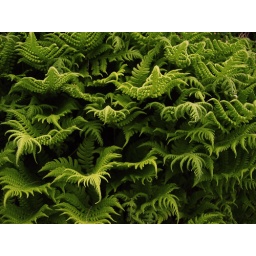
These are wild plants found in most parts of Northern norway. They are one of my favorite green plants.